1986 Indianapolis 500

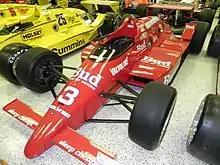
Bobby Rahal's winning car.

With 14 laps to go, Rick Mears led Bobby Rahal and Kevin Cogan. Fourth place Michael Andretti was still clinging on to the tail-end of the lead lap, running just ahead of Mears. The leaders approached a string of slower cars, and Mears was experiencing handling difficulties in traffic. Mears got caught up behind a slower car, and Rahal pounced. Down the backstretch, Rahal got by Mears to take the lead and raced towards turn 3. Cogan made a daring pass around the outside of Mears in turn four to take second place. Down the frontstretch, Rahal now found himself caught behind the slower car of Randy Lanier. Cogan diced back and forth, and slipped by Rahal going into turn one.